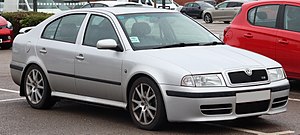
Škoda Octavia I / Octavia RS
Škoda Octavia RS
Škoda Octavia I var en lille mellemklassebil fra den tjekkiske bilfabrikant Škoda Auto bygget mellem efteråret 1996 og midten af 2010.